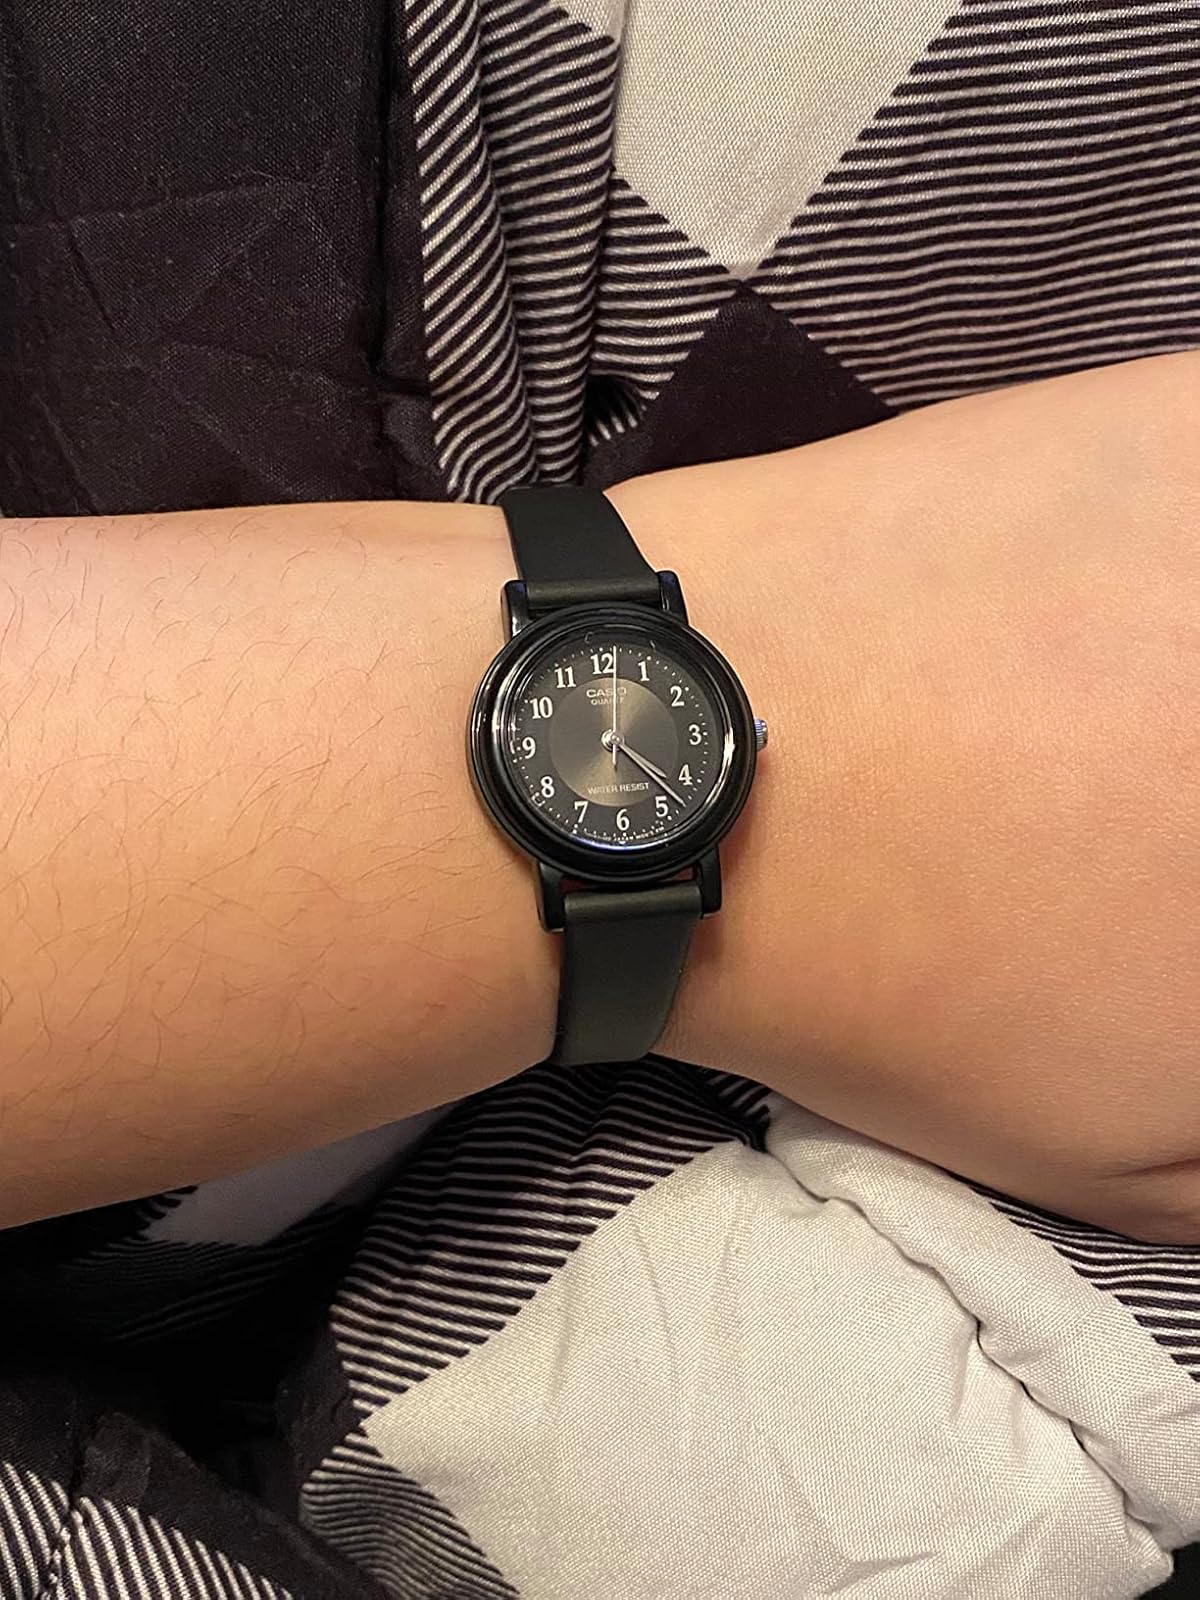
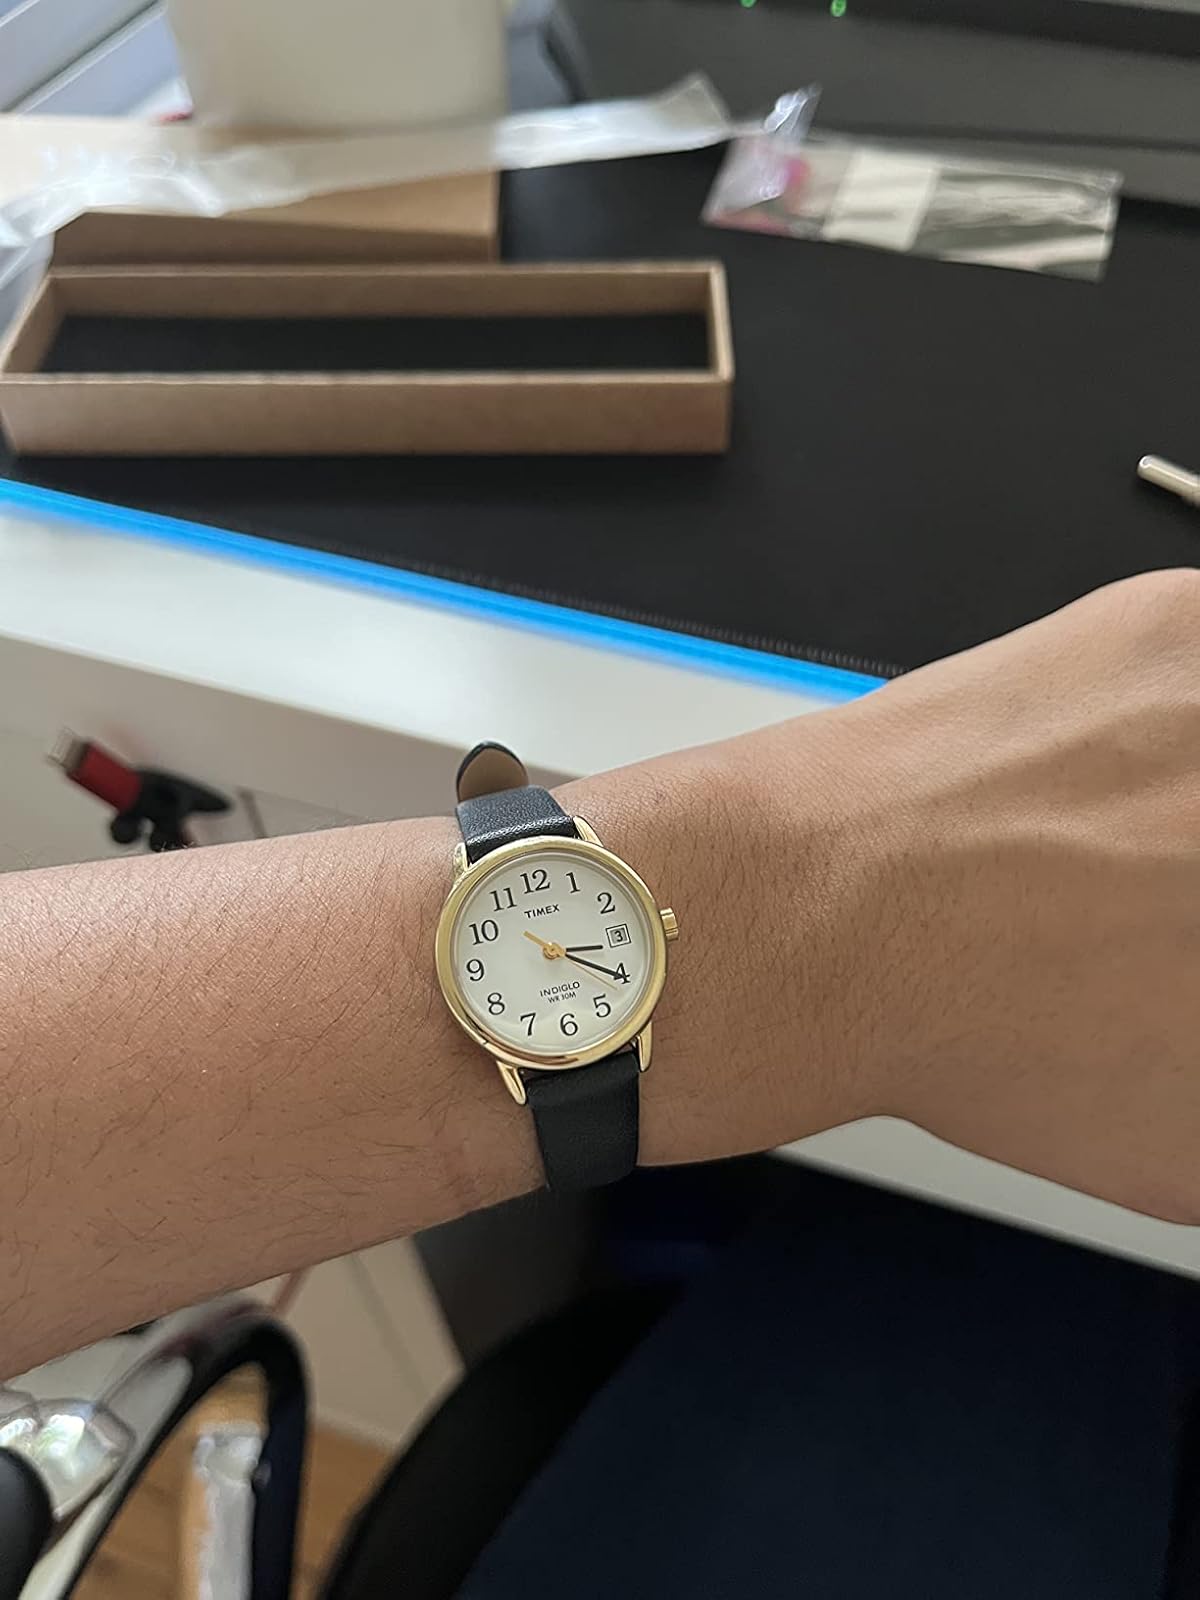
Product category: accessories_watch
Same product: no